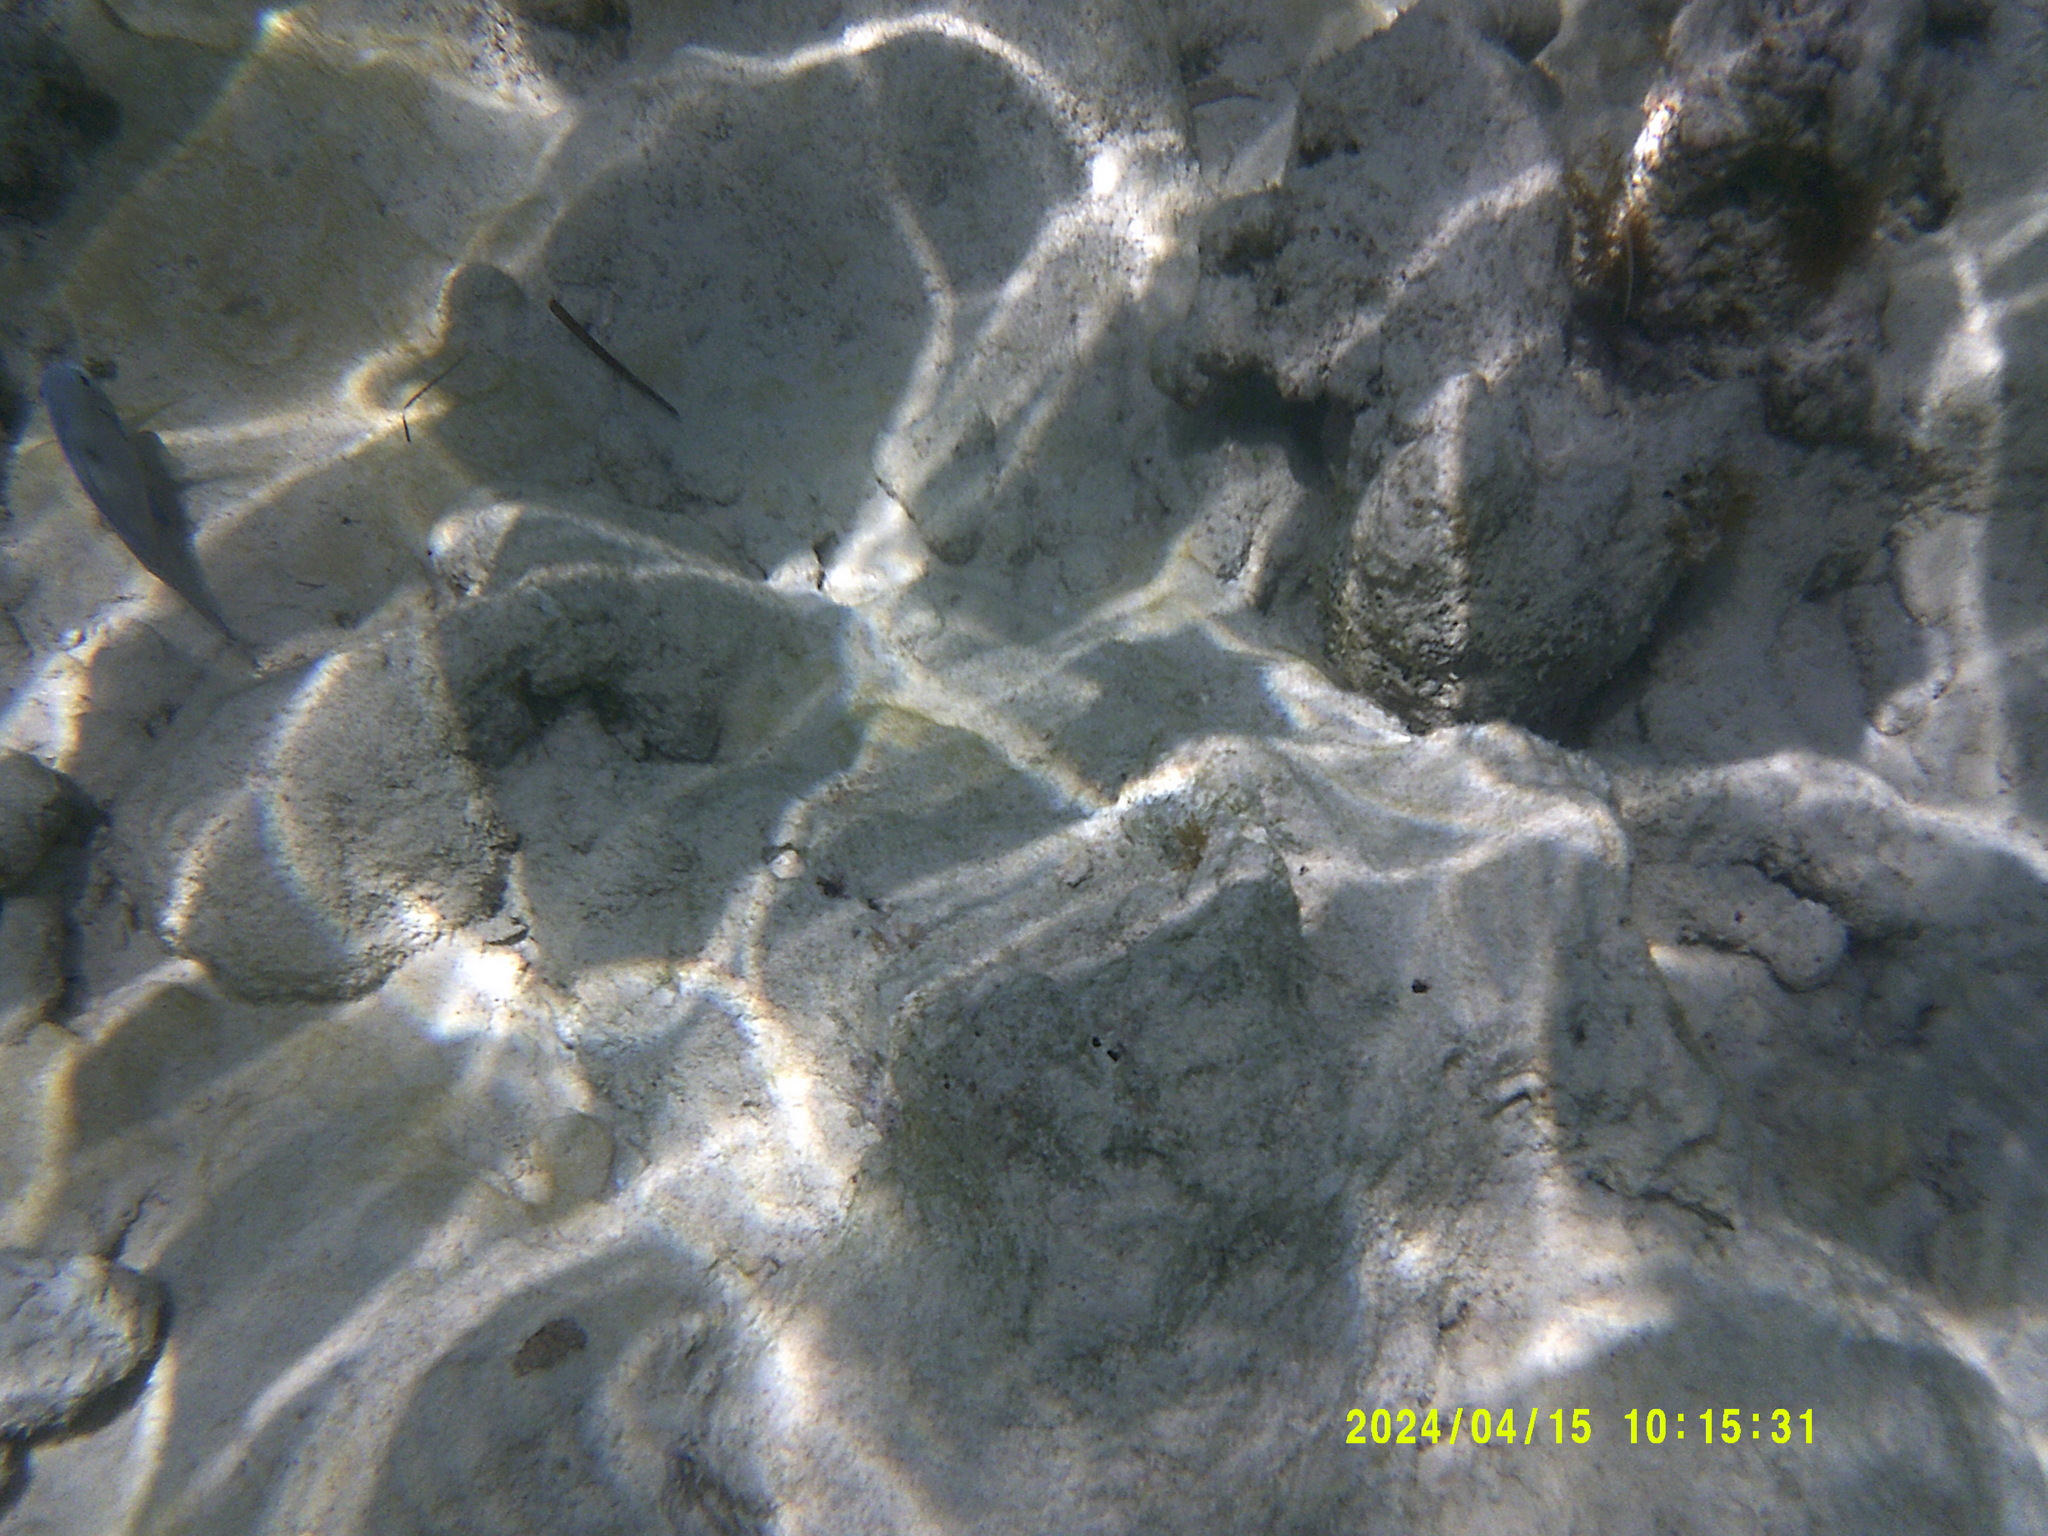
Acanthurus coeruleus (Atlantic Blue Tang)